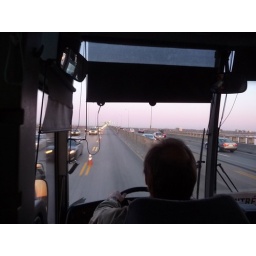
20100309 in the bus on Champlain bridge